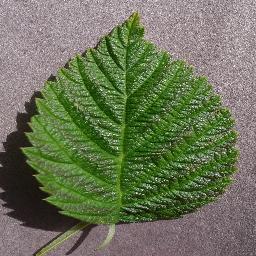
Label: Raspberry___healthy